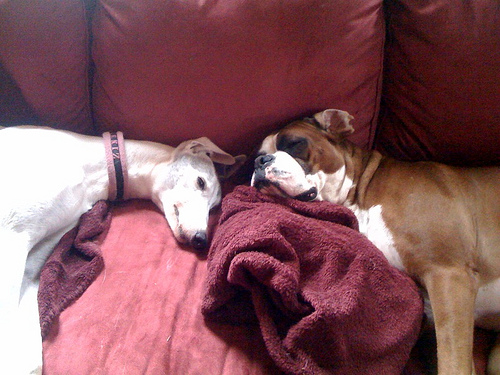
user: Given an image and a question. Answer the question in a short answer. Question: What breed are these dogs? Short Answer:
assistant: boxer